William Holden

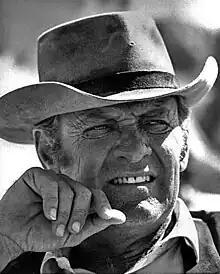
Holden in "The Revengers" (1972)

He made another war film for a British director, "The Key" (1958) with Trevor Howard and Sophia Loren for director Carol Reed. He played an American Civil War military surgeon in John Ford's "The Horse Soldiers" (1959) opposite John Wayne, which was a box-office disappointment. Columbia would not meet Holden's asking price of $750,000 and 10% of the gross for "The Guns of Navarone" (1961); the amount he wanted exceeded the combined salaries of stars Gregory Peck, David Niven, and Anthony Quinn.